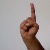
The image shows a hand gesture representing the letter 'D' in Indian Sign Language.